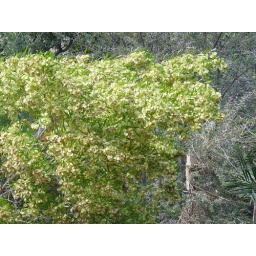
Flowers that are green with a brown petal around them.